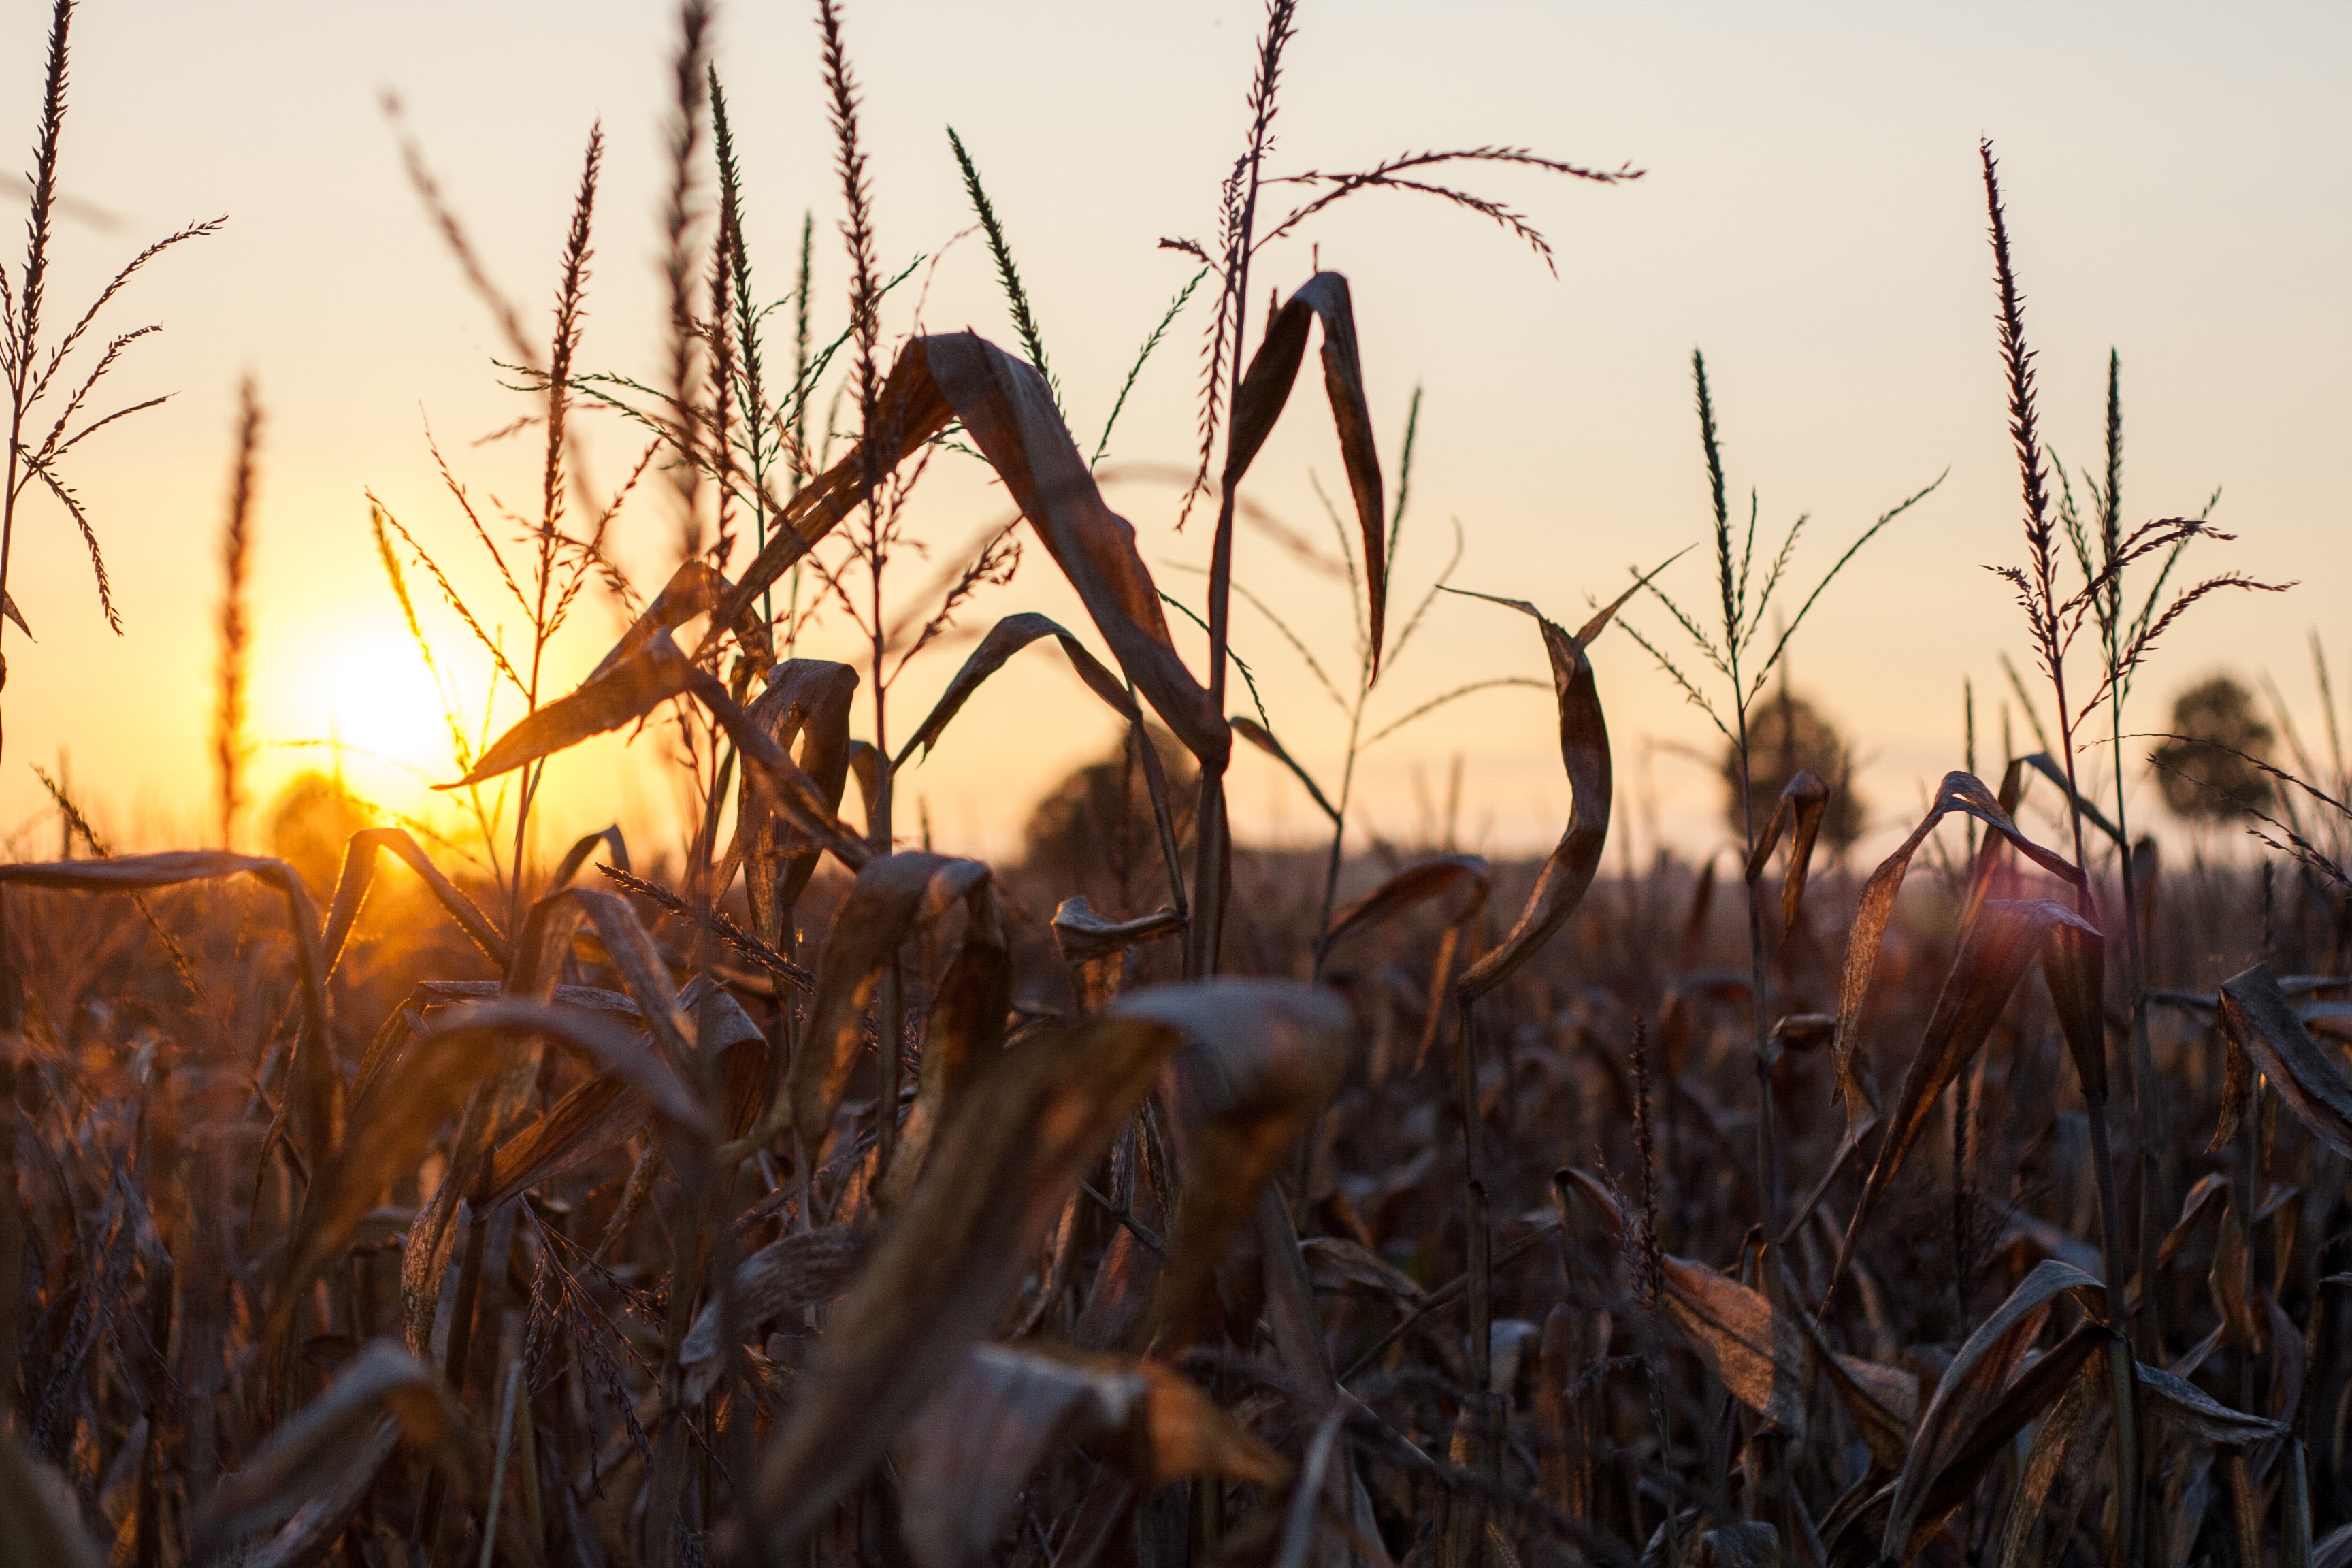
grass, plant, sunset, field, sunlight, morning, flower, evening, food, crop, autumn, agriculture, season, savanna, grass family